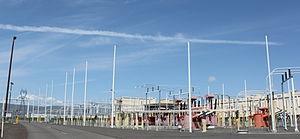
Pacific DC Intertie est une ligne HVDC qui relie électriquement le Nord-Ouest Pacifique à Los Angeles au sud de la Californie. La ligne a en 2013 une puissance de 3 100 MW.